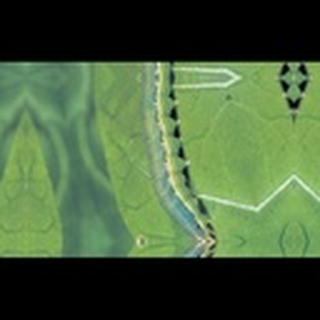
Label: cotton_army_worm